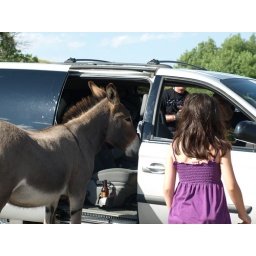
He was trying to get the popcorn that Ethan had spilled all over the floor of the van earlier that afternoon.